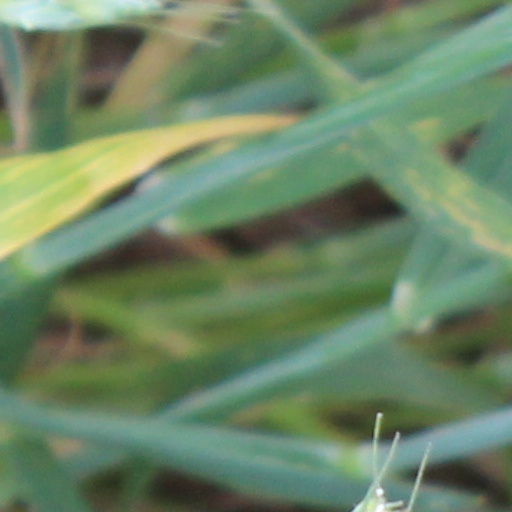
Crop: wheat